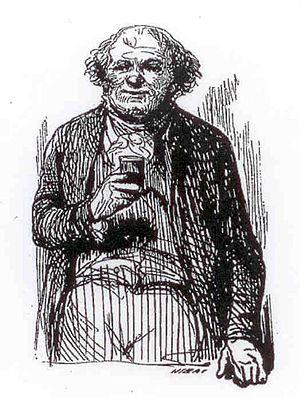
Portrait de Simar dit
La goguette est une ancienne pratique sociale festive en France et en Belgique consistant à se réunir en petit groupe amical plutôt masculin de moins de vingt personnes pour passer ensemble un bon moment et chanter. Puis cette pratique devient la base de sociétés festives et carnavalesques constituées.
La Mère Goguette était une célèbre goguette parisienne fondée en 1818.